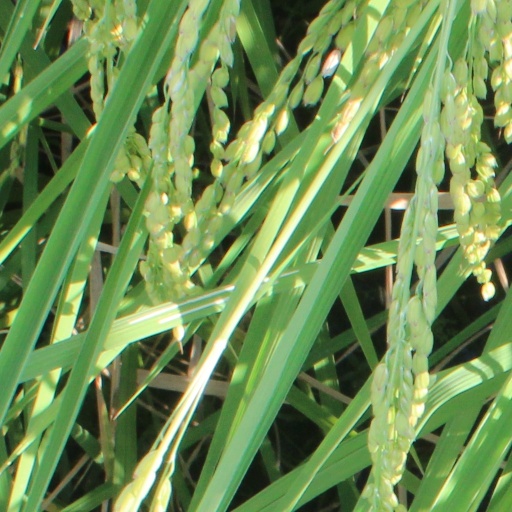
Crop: rice